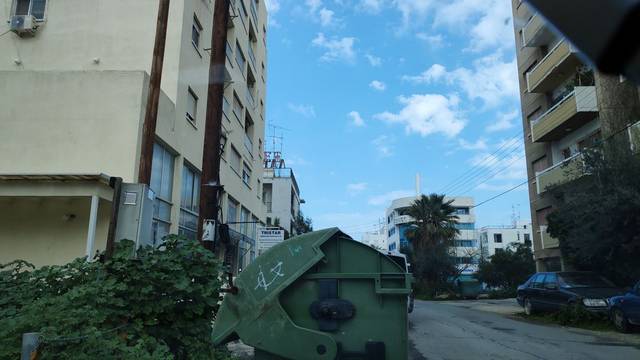
Region: Cyprus
Coordinates: 35.163, 33.368